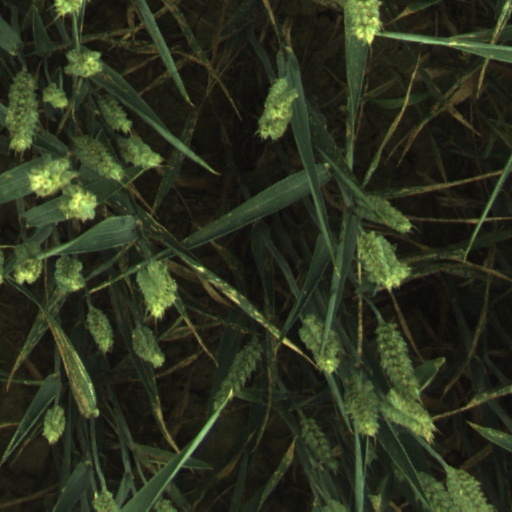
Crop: wheat